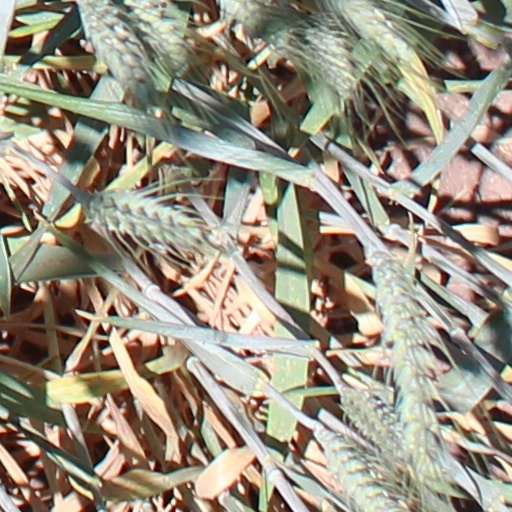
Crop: wheat